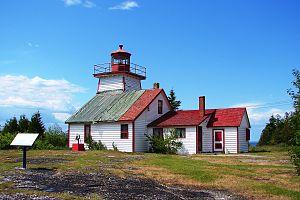
Cet article recense les lieux patrimoniaux du district de Manitoulin inscrits au répertoire des lieux patrimoniaux du Canada, qu'ils soient de niveau provincial, fédéral ou municipal.